Harry Chesswas

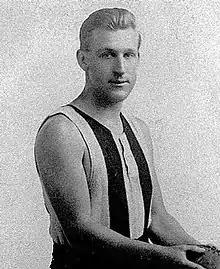
Chesswas during his Collingwood career

Harold Clark "Bottles" Chesswas (18 June 1901 – 24 October 1956) was an Australian rules footballer who played with Collingwood in the VFL.